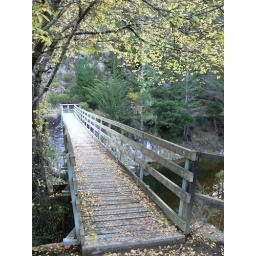
bridge over untroubled water